Nathan T. and Anna Porter House

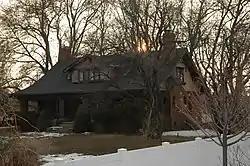

The Nathan T. and Anna Porter House, at 224 South 210 West in Centerville, Utah, was built in 1915. It was listed on the National Register of Historic Places in 2004.